Tarakasi

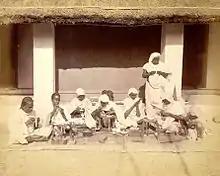
Circa 1873 Archaeological Survey of India photo of tarakasi crafters at work in Cuttack

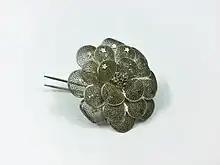
The Bela-Kanta, a traditional ornament

This highly skilled art form is more than 500 years old and is traditionally done by local artisans on the eastern shores of Odisha. Presently, the silver filigree workers are largely from the district of Cuttack, where the art flourishes.